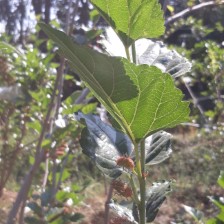
Variety: ChiangMai60